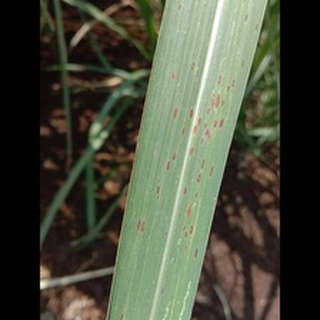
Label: sugarcane_rust